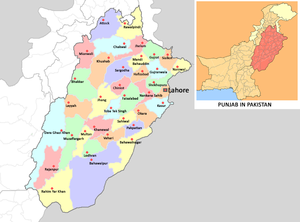
Punjab (Pakistan)
Punjab provinsen er en del af Pakistan i Sydasien.
Punjab provinsen er en del af Pakistan i Sydasien.
Punjab er en provins i det nord-østlige Pakistan. Punjab er Pakistans folkerigeset provins, 81,330,531. Det samlede areal er 205.344 km². Punjab i Pakistan er en del af Punjab-regionen, hvis anden halvdel ligger i Indien. Provinsenhovedstaden er Lahore. I storbyerne tales der især i de officielle sprog, som er henholdsvis urdu og engelsk, mens der i landdistriktet fortsat primært tales i punjabi. Oldtidens landområder i Pakistan og herunder oldtidens Punjab, var hjemsted for en af verdens første civilisationer, Harappa kulturen.